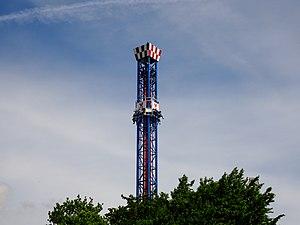
Walibi Holland est un parc d'attractions situé à Biddinghuizen, aux Pays-Bas.